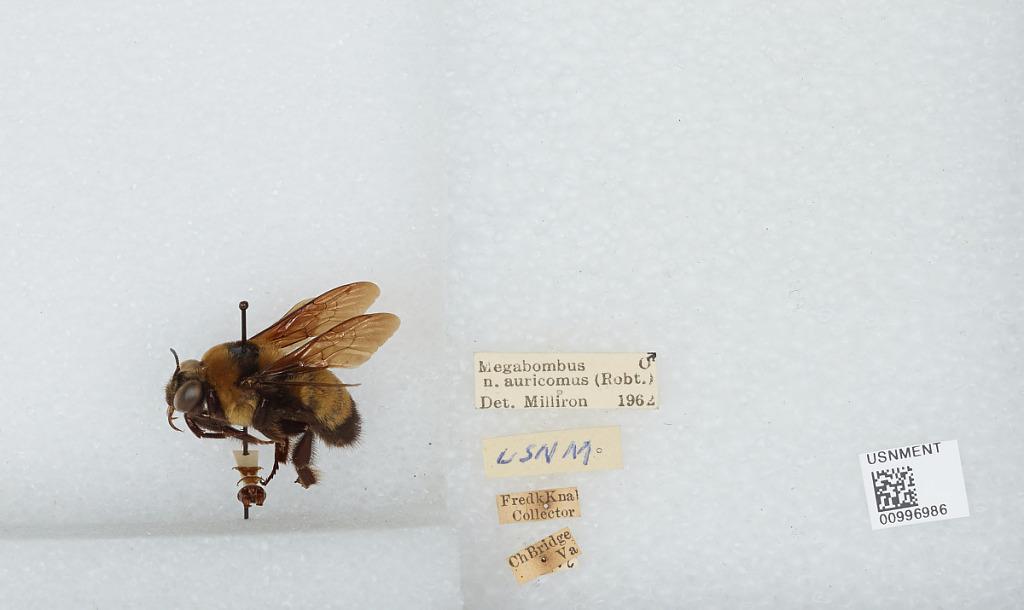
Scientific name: Bombus (Bombias) auricomus (Robertson)
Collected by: F. Knall
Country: United States
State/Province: Virginia
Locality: Chain Bridge
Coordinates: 38.9294, -77.1172
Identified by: Milliron